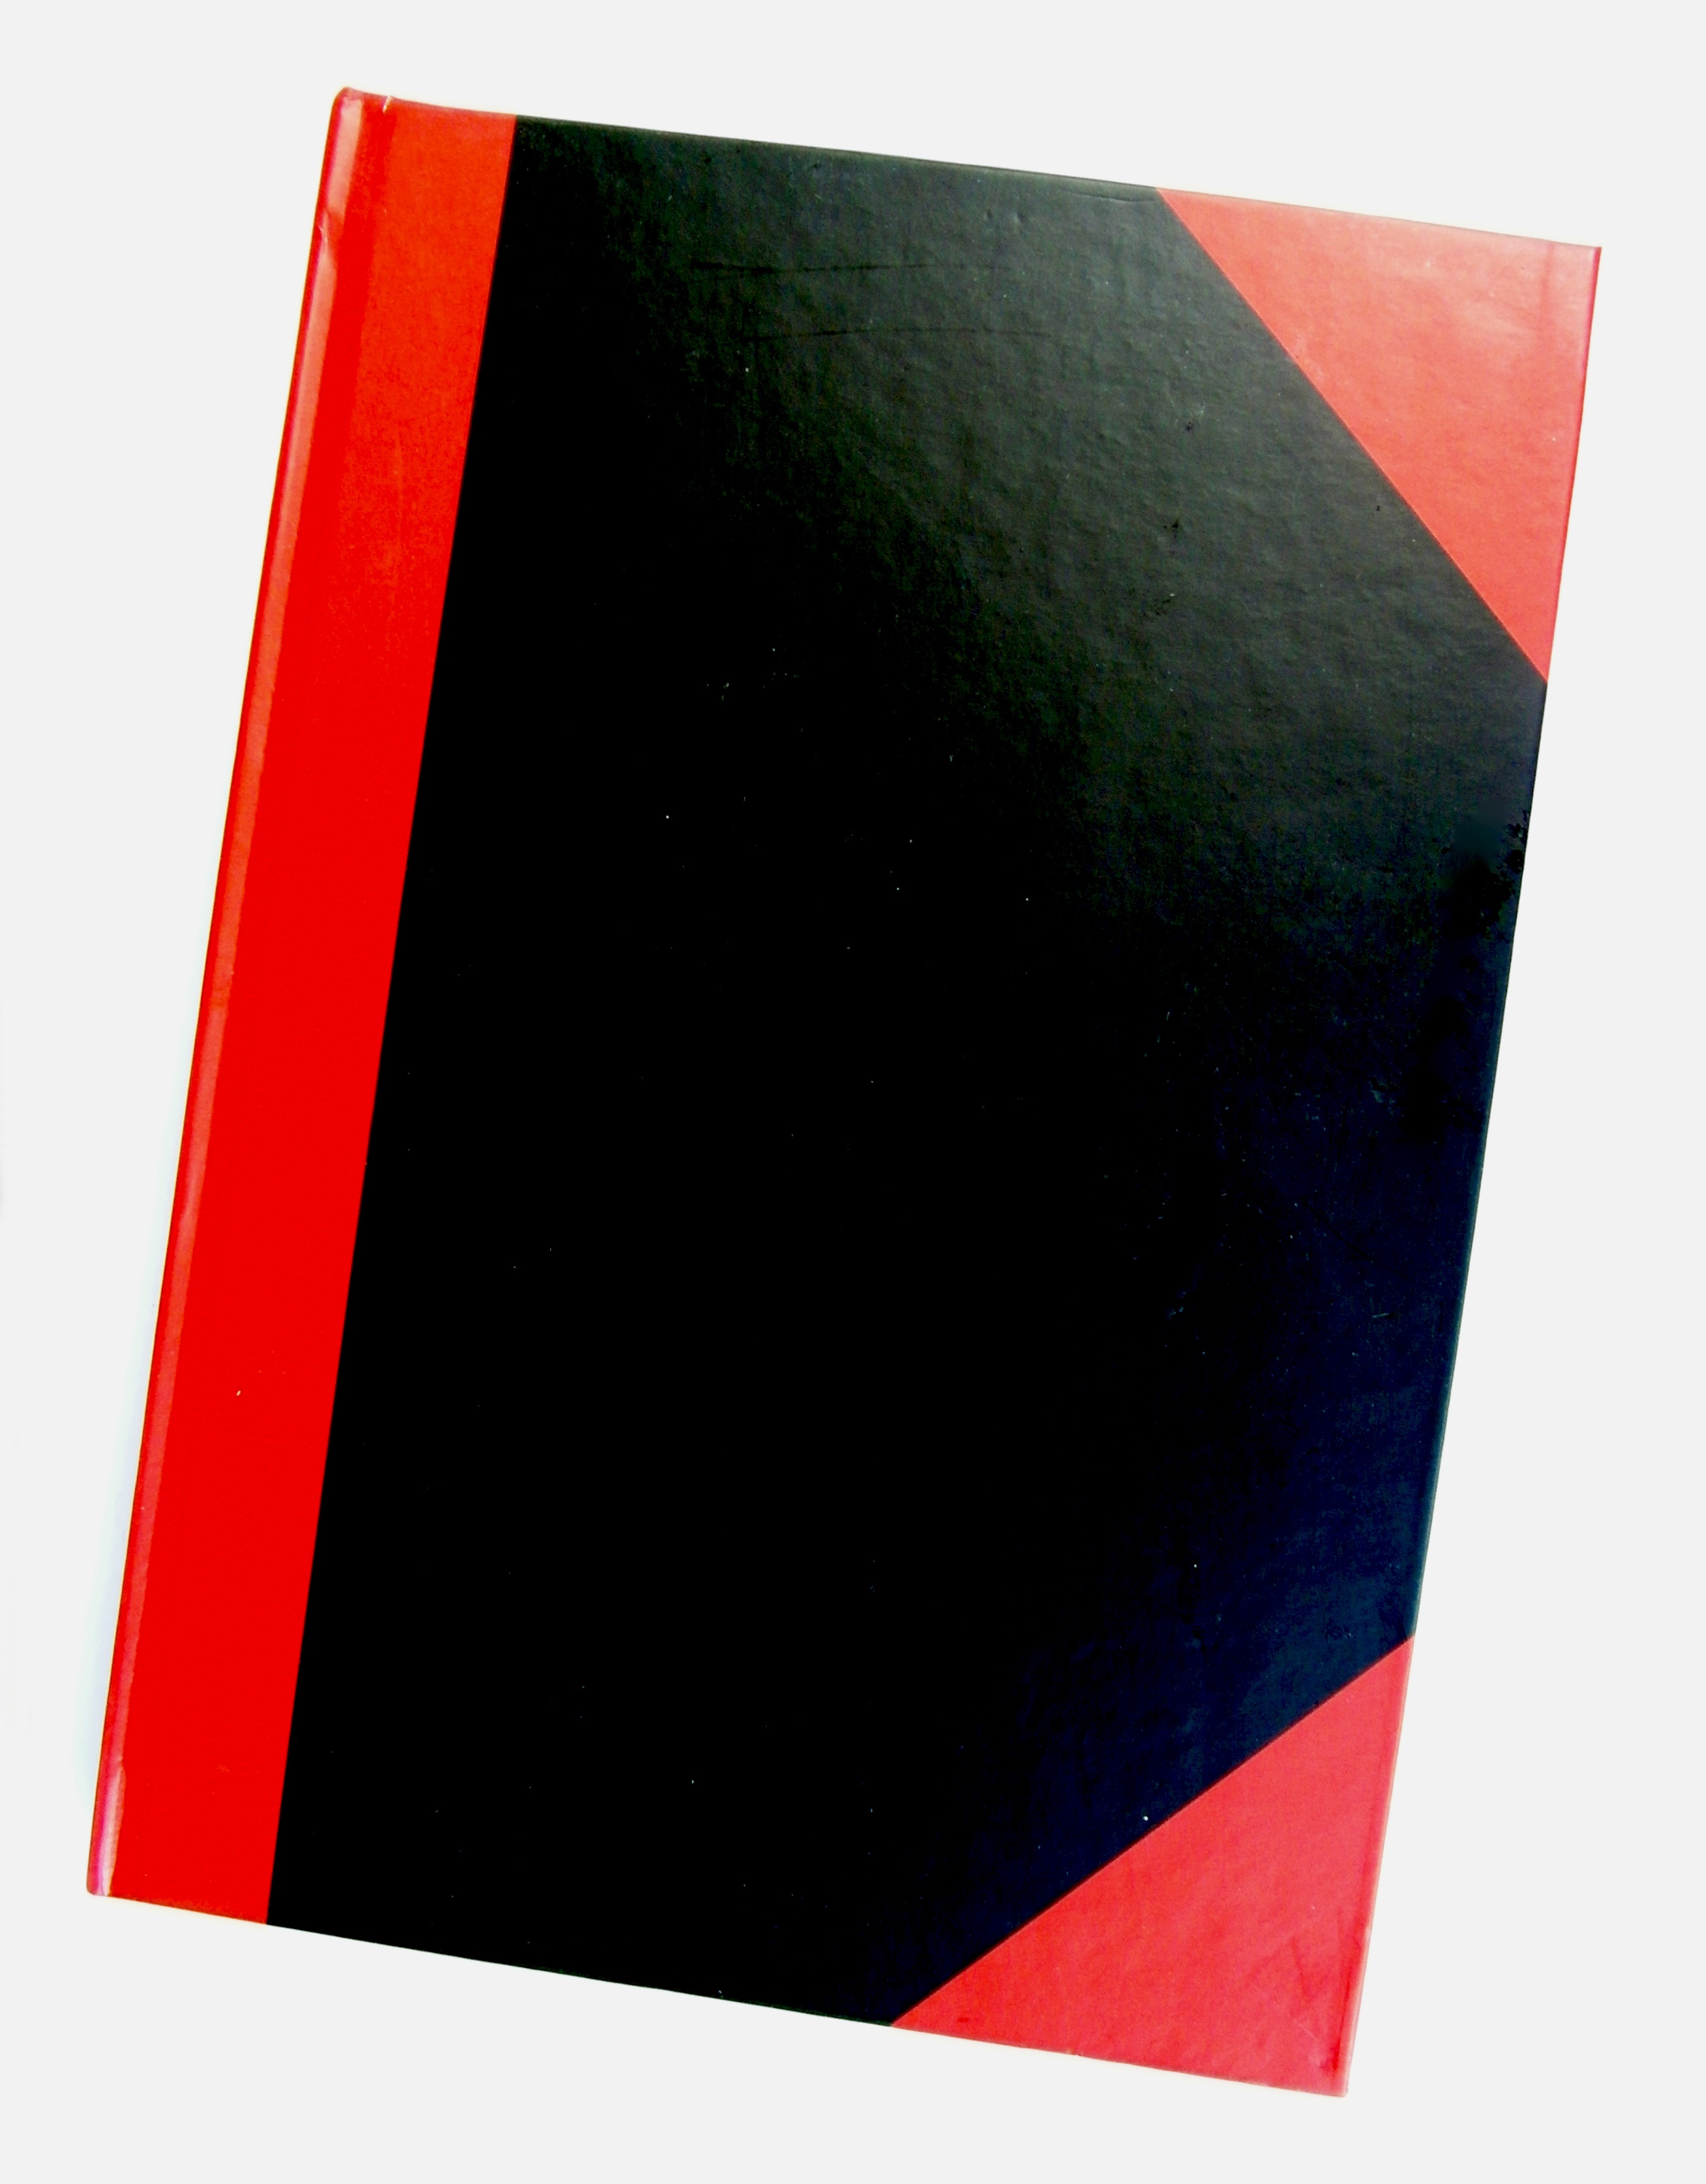
notebook, red, black, material, brand, corner, rectangle, document, shape, notes